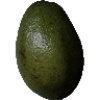
Label: Avocado 1